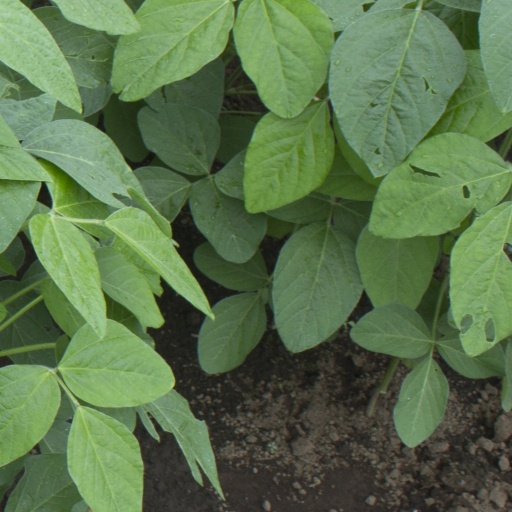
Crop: soybean